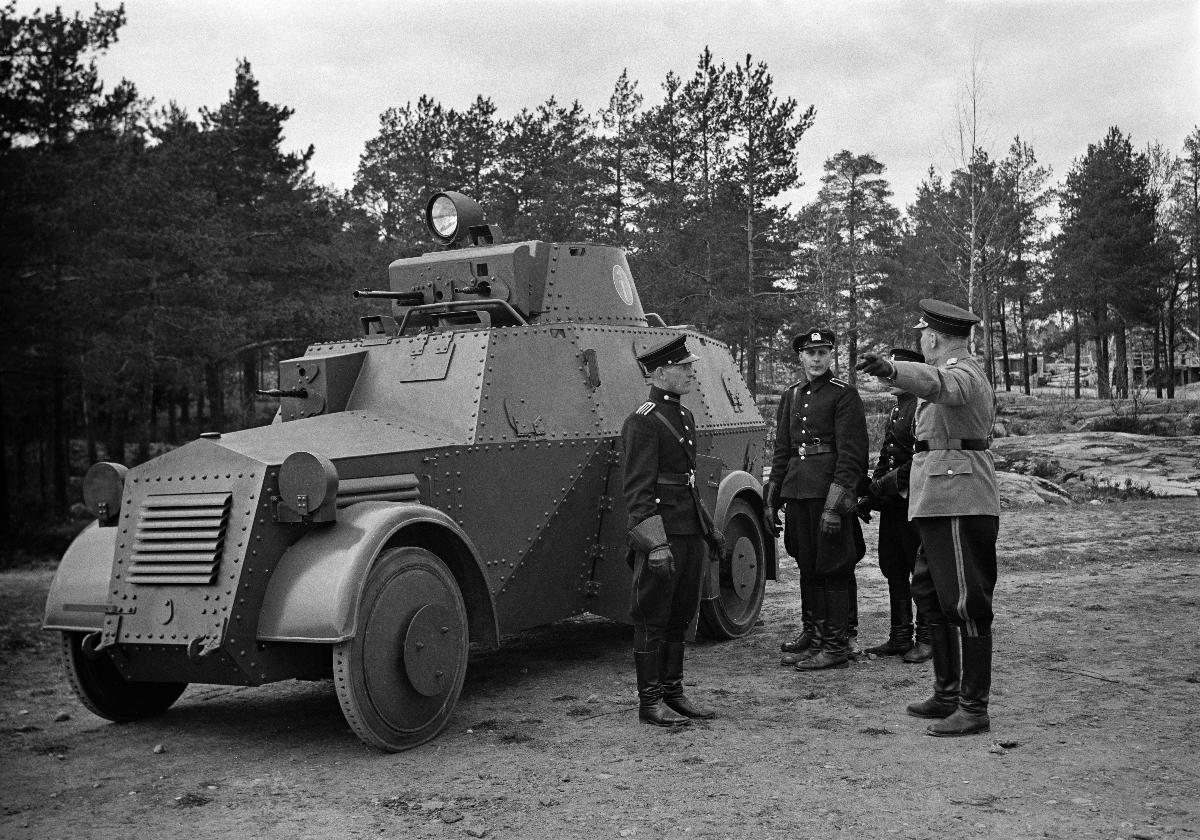
Poliisin panssariauto
Polisens pansarbil; Armoured car of the Police
sisällön kuvaus: Poliisin uusi panssariauto esittelyssä Helsingissä 5.5.1938. content description: The armoured car of the Police is ipresented in Helsinki 5.5.1938. innehållsbeskrivning: Polisens pansarbil presenteras i Helsingfors 5.5.1938.
Kuvaaja: Sundström, Hugo, kuvaaja
Vuosi: 1938
Paikka: Suomi, Uusimaa, Helsinki
Aiheet: HBL; poliisi (organisaatiot); autot; poliisiajoneuvot; police (organisations); cars; police vehicles; police; police cars; armoured cars; polisen; bilar; polisfordon; polis; polisbilar; pansarbilar; pansar